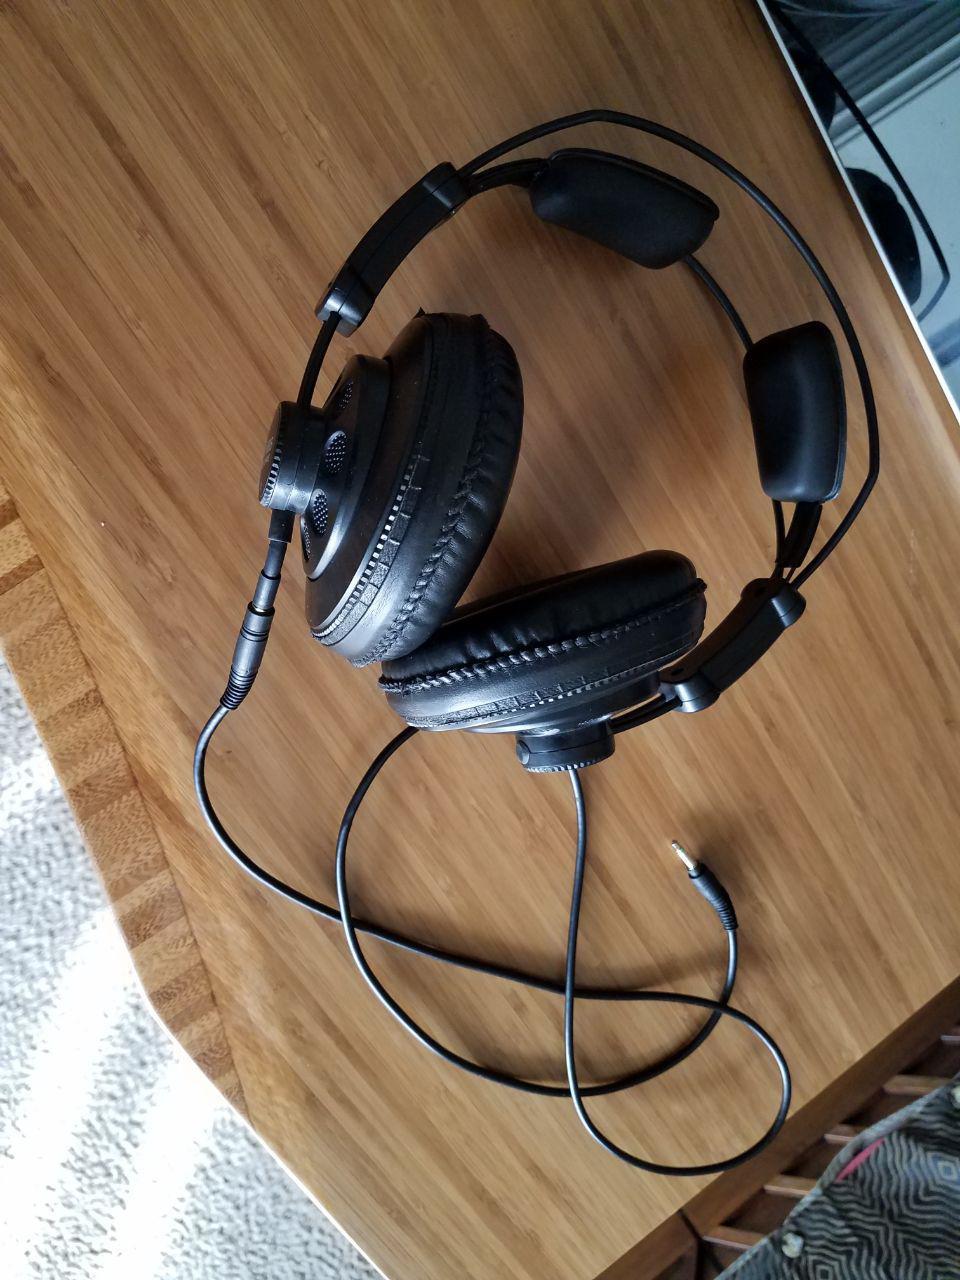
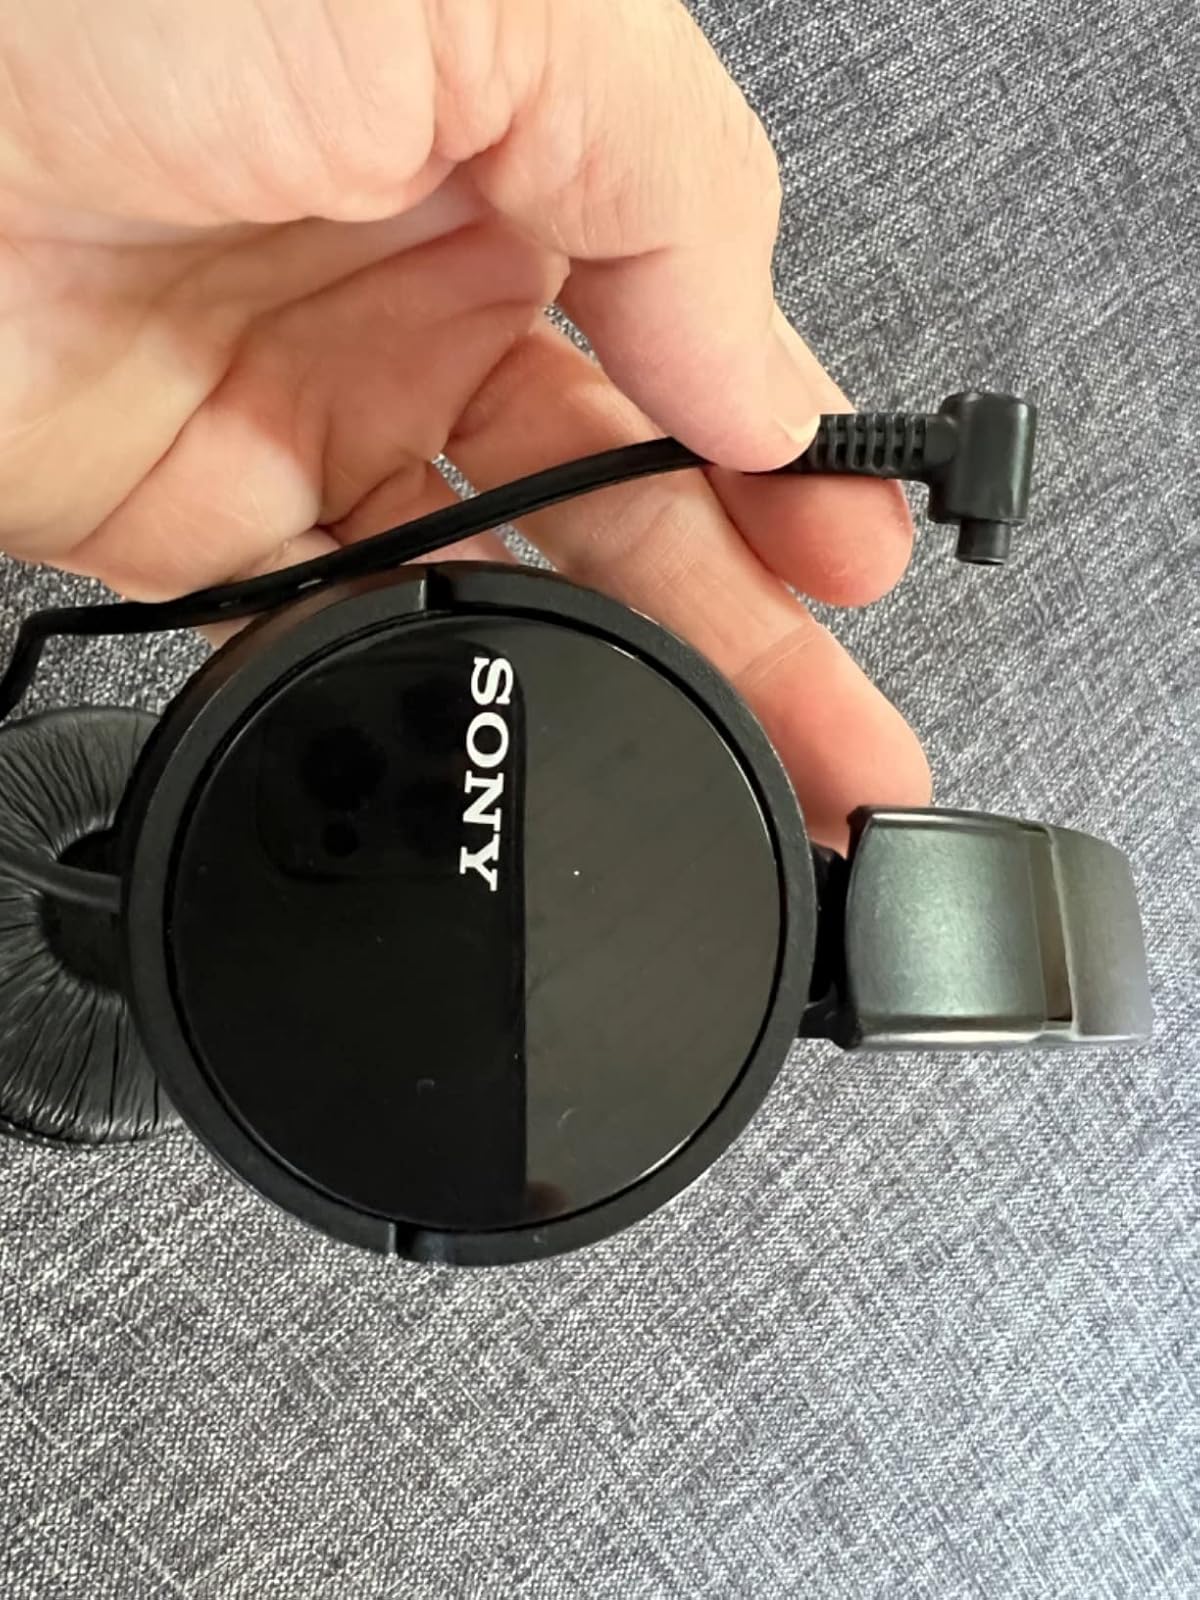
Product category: headphones
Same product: no